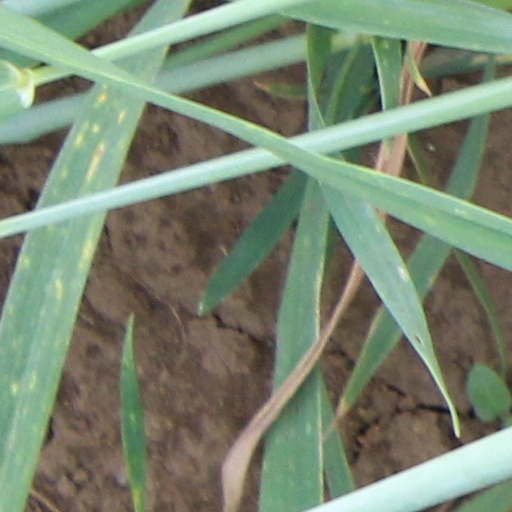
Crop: wheat